Francesco Laparelli

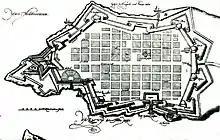
Map of Valletta in the 1580s

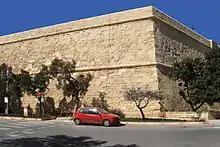
Saint James Cavalier, part of the fortifications of Valletta that retains Laparelli's design.

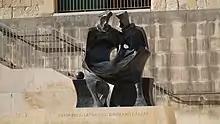
Monument to Francesco Laparelli and Girolamo Cassar, Valletta

The four-month Great Siege of Malta was lifted in September 1565, but the island was ruined.